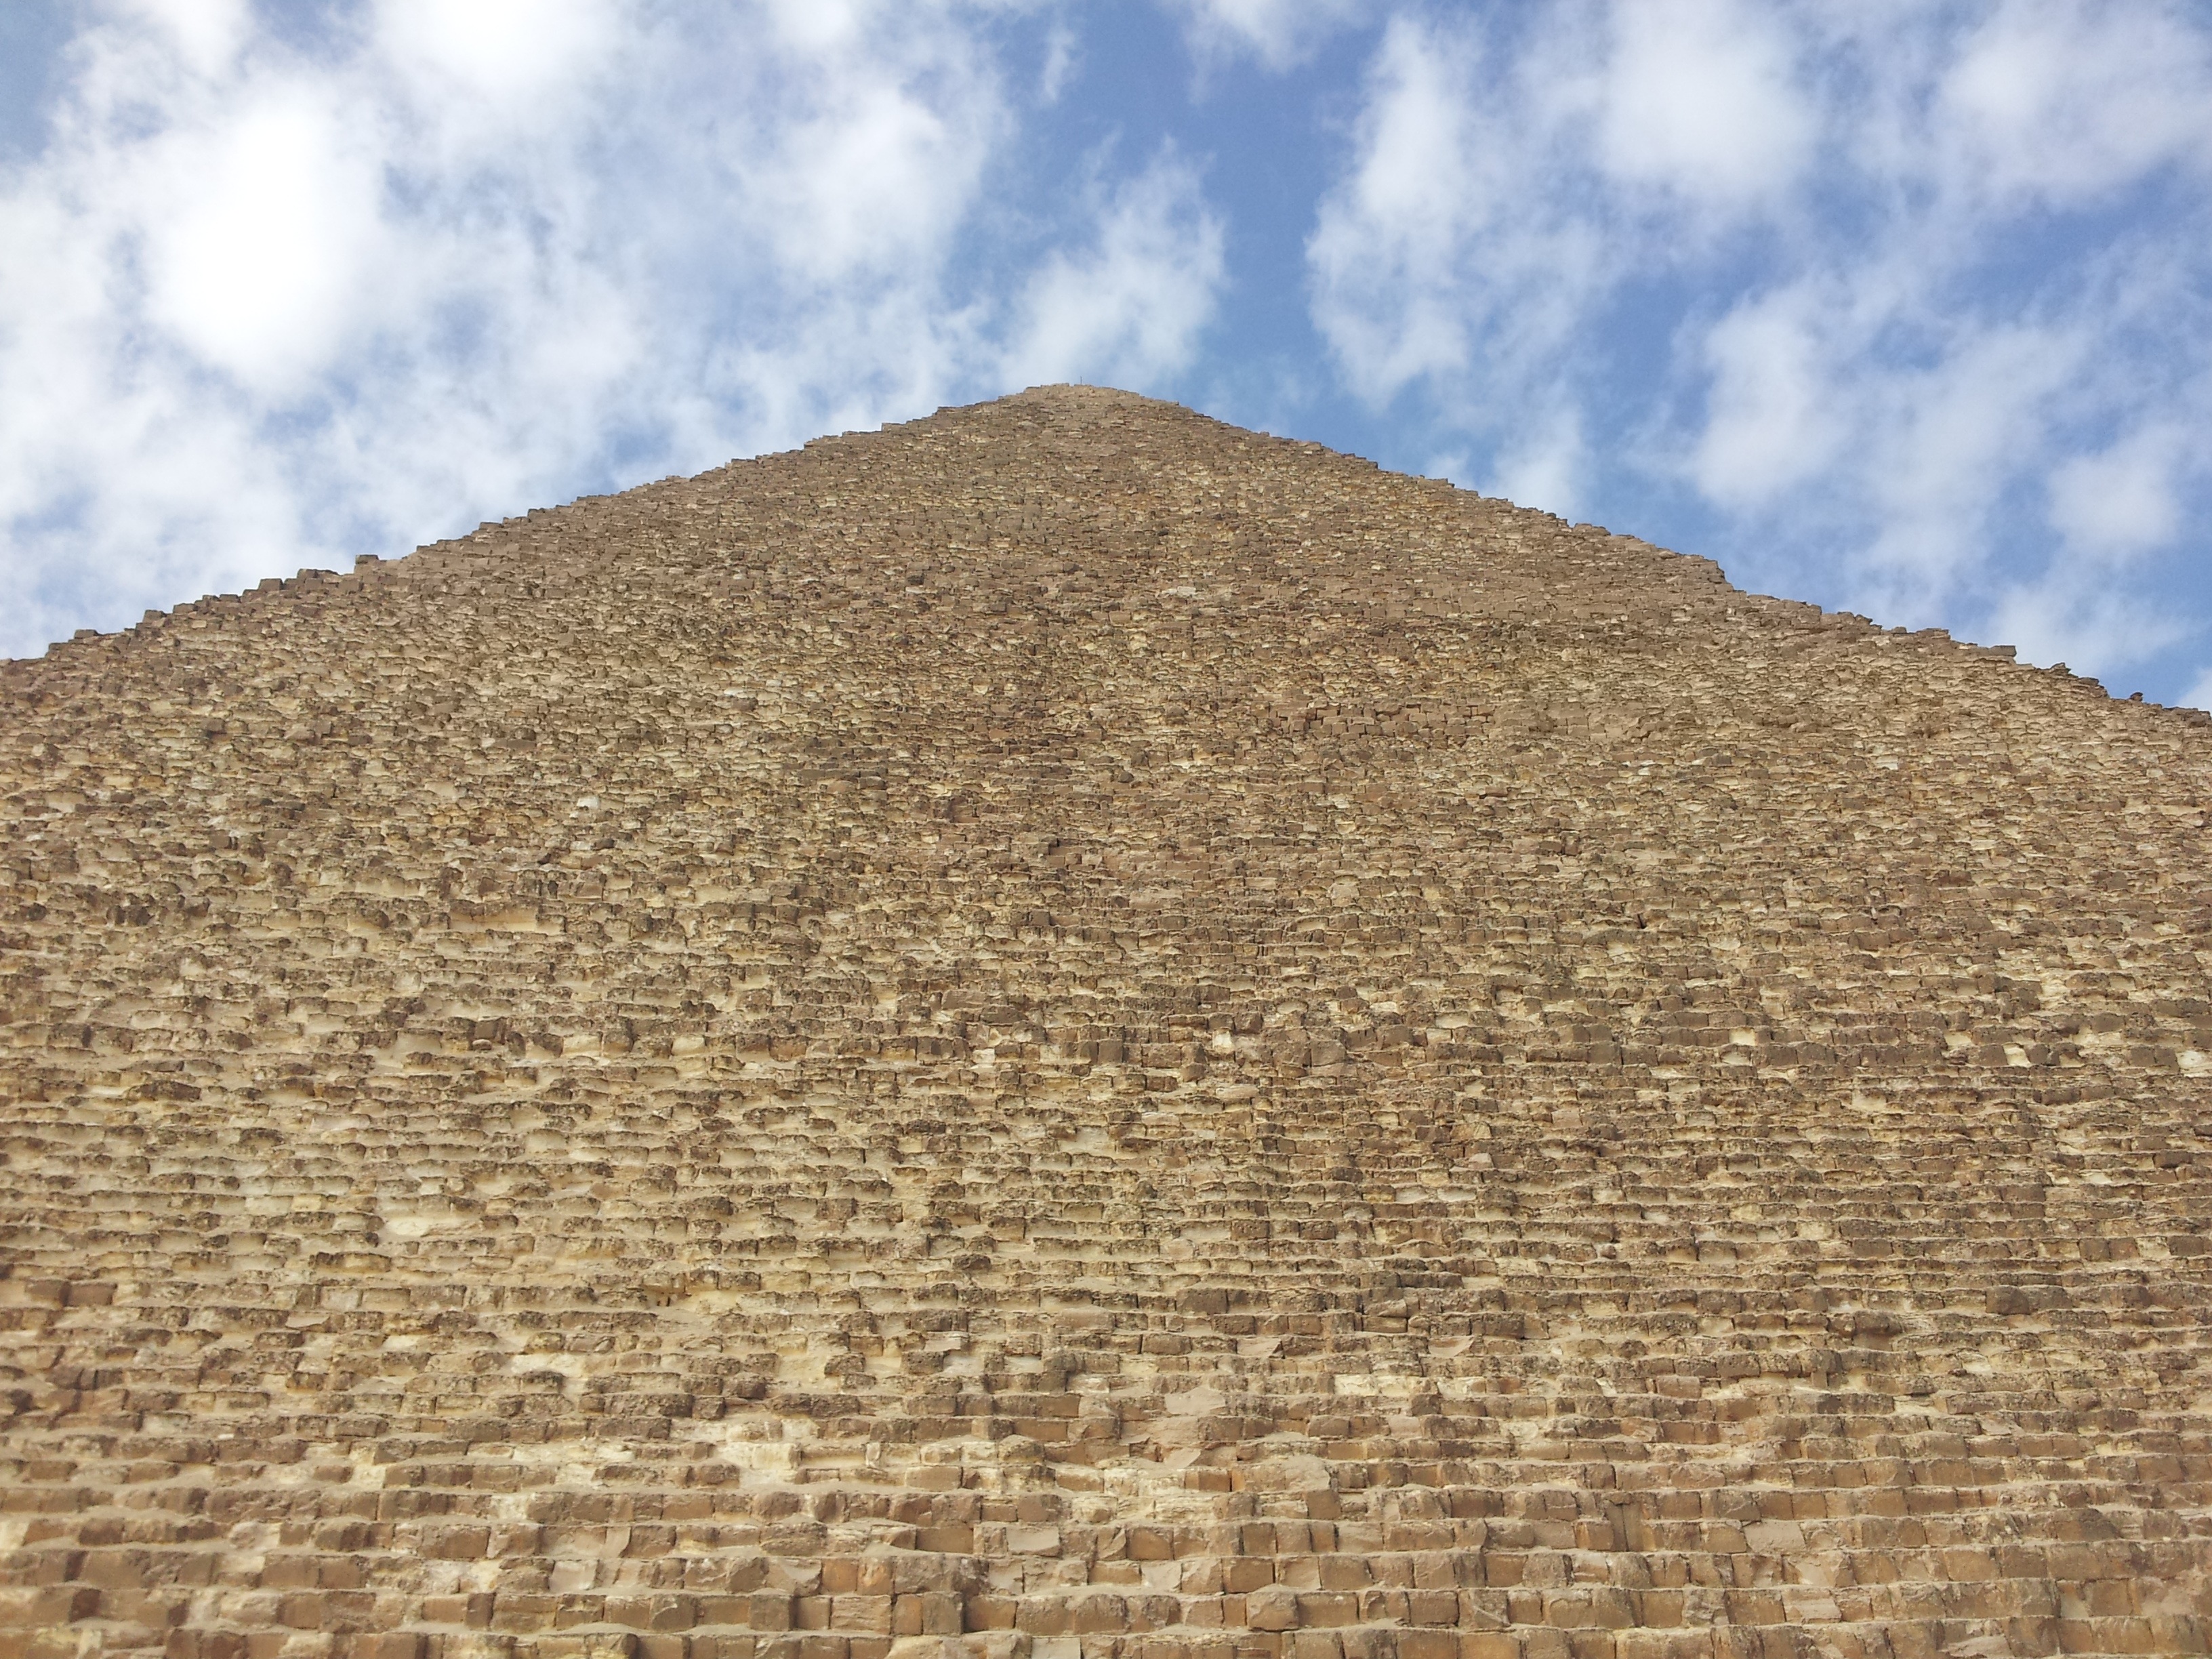
sand, desert, stone, monument, pyramid, soil, ancient, egypt, badlands, plateau, giza, pyramids, mound, archaeological site, ancient history